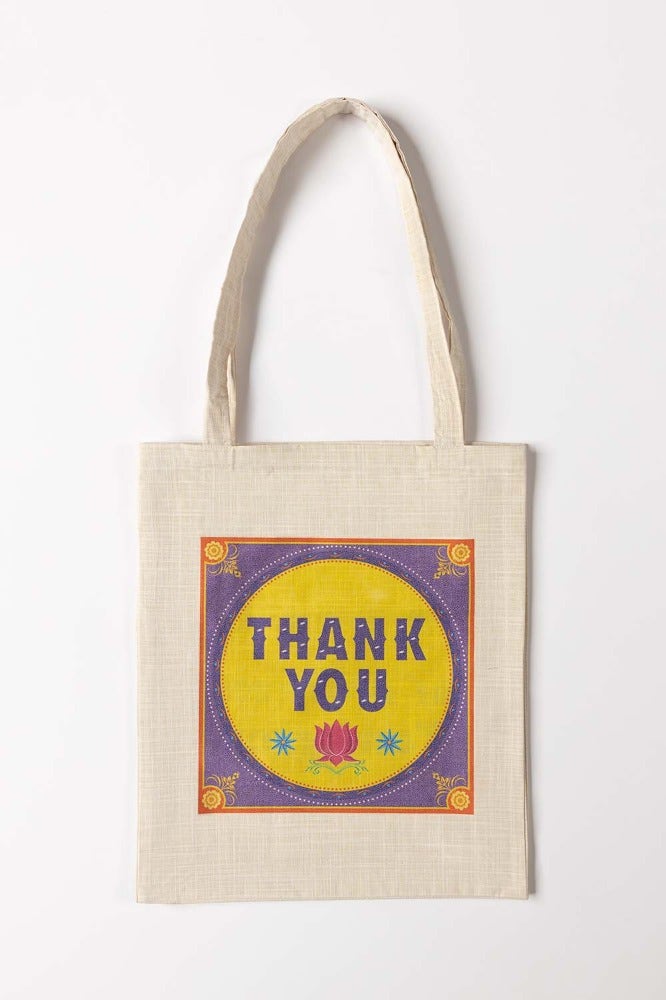
natural thank you tote bag